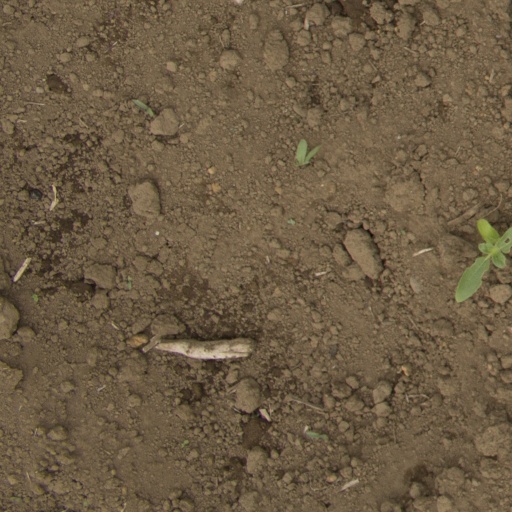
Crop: Jerusalem artichoke